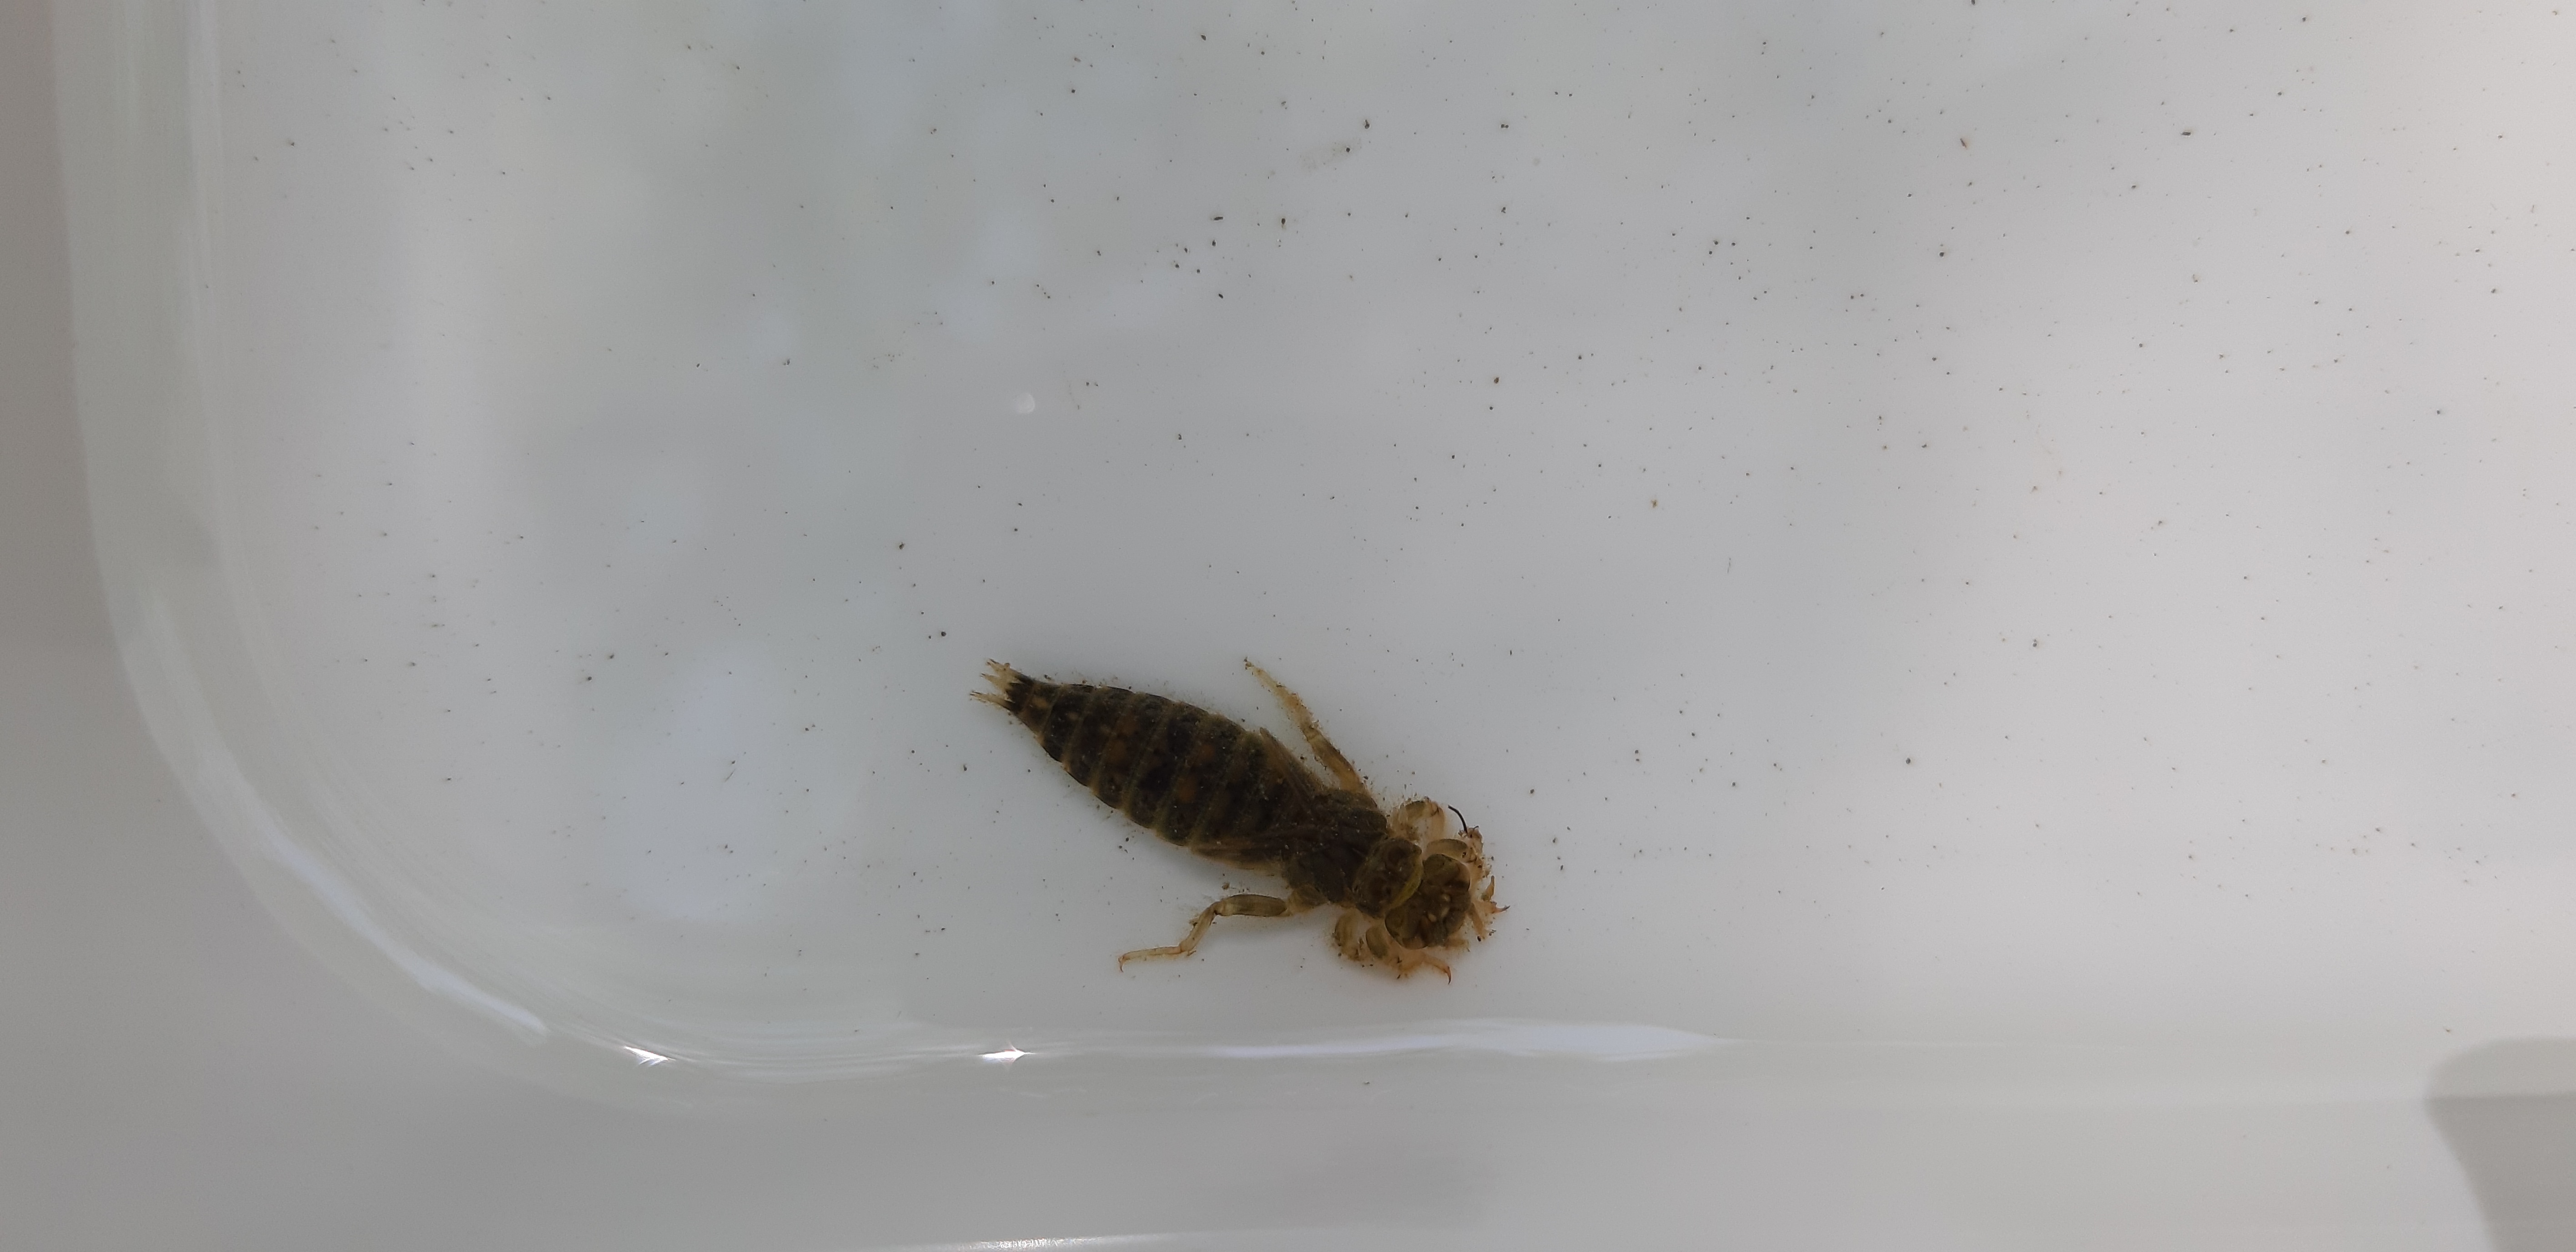
Macroinvertebrate group: dragonflies